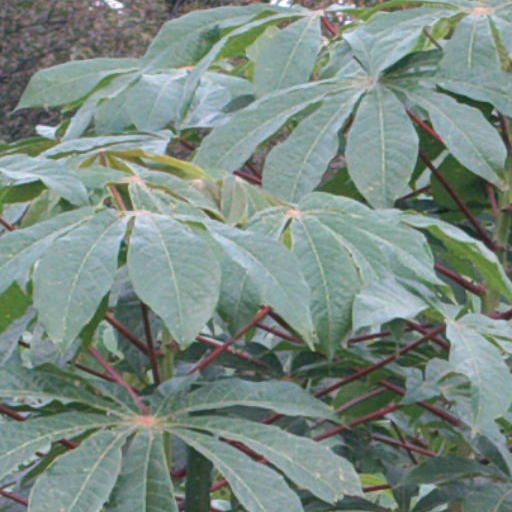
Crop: cassava